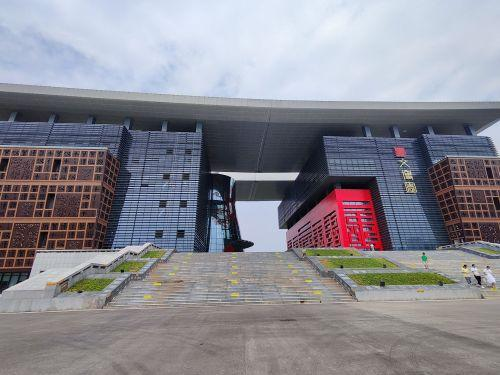
地标名称：文博园
所在城市：徐州市·丰县